That '70s Show

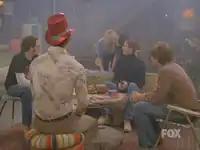

The show was set in May 1976 in the August 23, 1998 premiere. After 12 episodes, the series transitioned to 1977. The 23rd episode, "Grandma's Dead", was also set in 1976, because it was the 12th episode that was produced, and was originally, going to air earlier in the debut season. The show remained in 1977 for the next two seasons. Near the end of the third season, the series transitioned to 1978 until early in the sixth season. The remaining episodes took place in 1979, and the series finale abruptly ends during a New Year's Eve party as the characters reach "one" during a countdown to January 1, 1980. After the credits roll, the license plate from Eric's Vista Cruiser is shown with the year "80", indicating that the 1980s have begun.